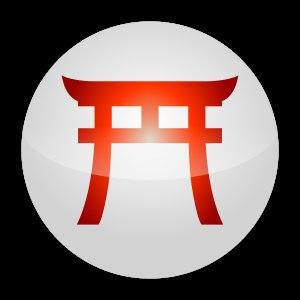
Les types d'écritures du japonais sont composés de systèmes graphiques :